Manitou, Oklahoma

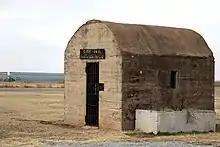
Old Manitou Jail, listed on the National Register of Historic Places listings in Tillman County, Oklahoma.

Manitou is served by U.S. Route 183, and is the eastern terminus of State Highway 5C.